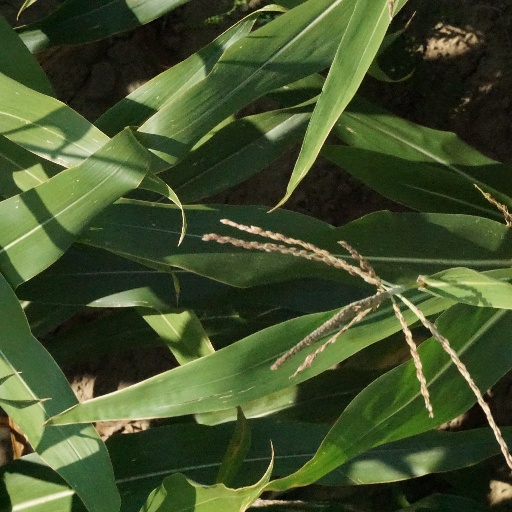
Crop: maize; corn